Ricardo Salgado

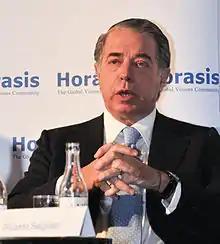
Ricardo Salgado in 2009

Ricardo Espírito Santo Silva Salgado (born June 25, 1944) is a Portuguese economist, banker, and convicted criminal.